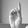
ASL letter: D